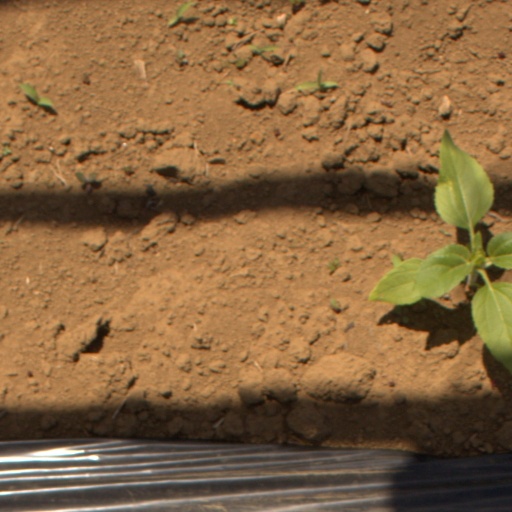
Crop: Jerusalem artichoke